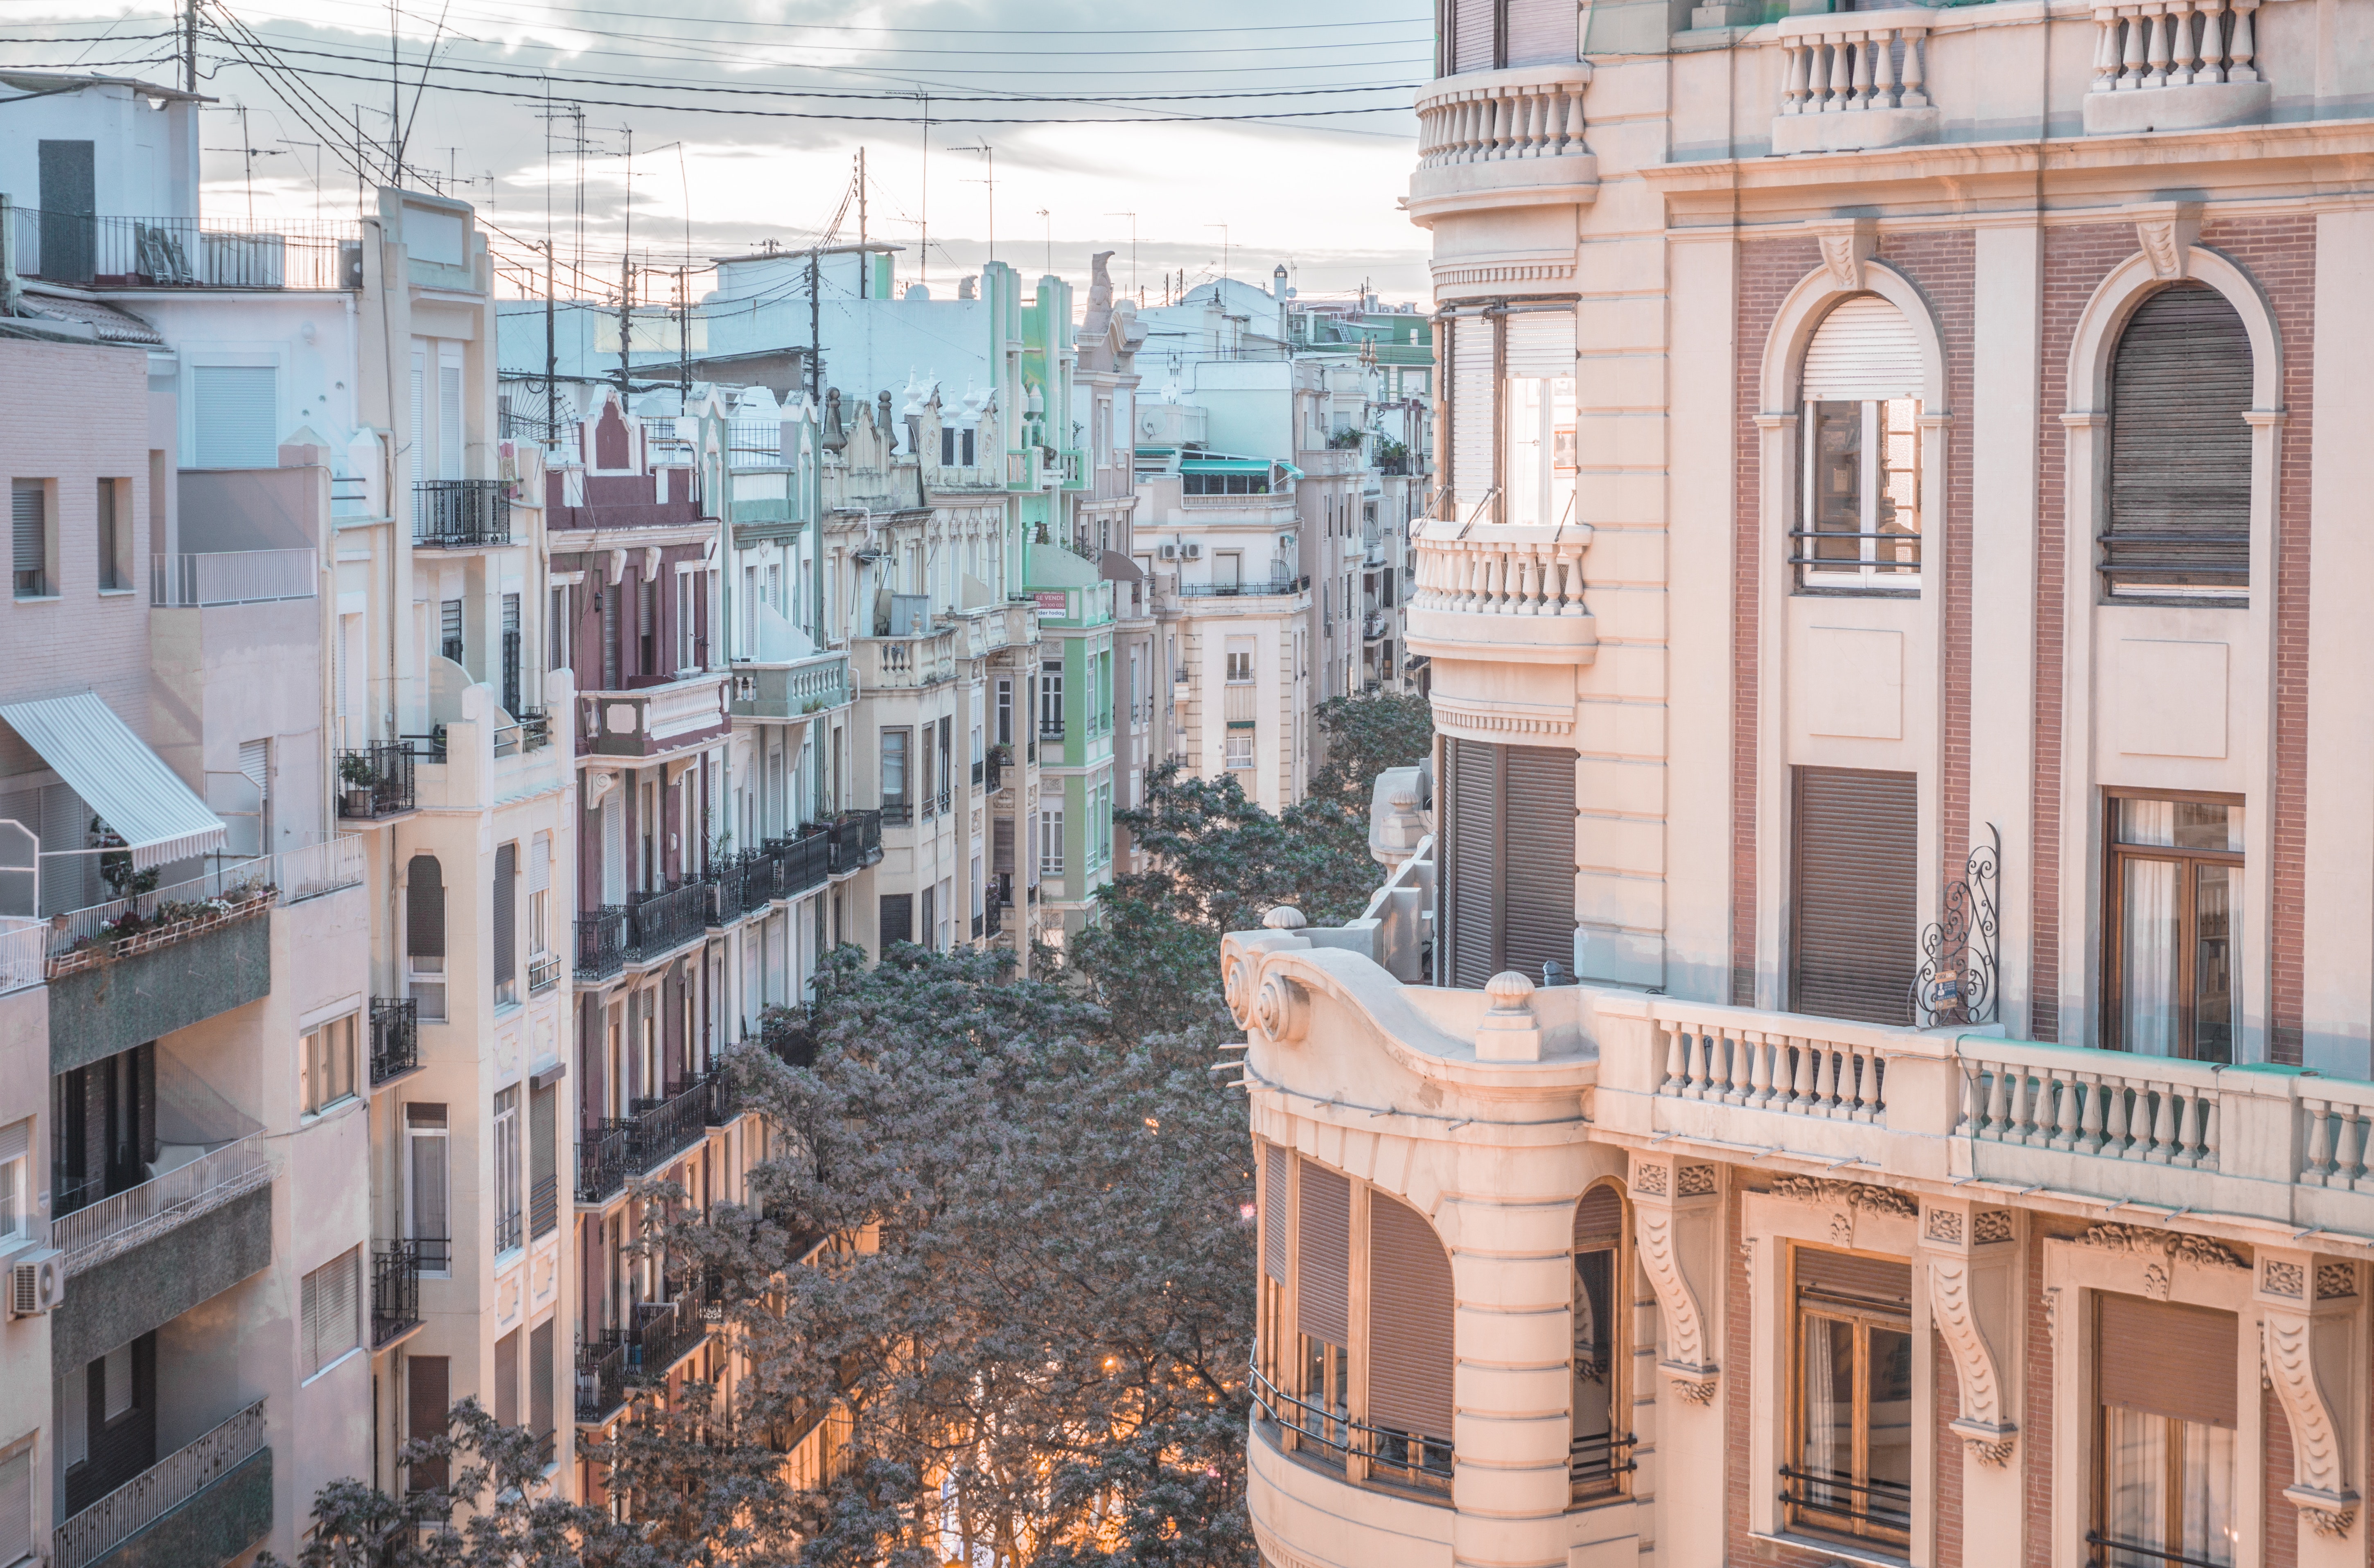
building, architecture, landmark, urban area, city, human settlement, neighbourhood, town, metropolitan area, facade, metropolis, classical architecture, downtown, Material property, apartment, real estate, house, urban design, mixed use, street, window, roof, residential area